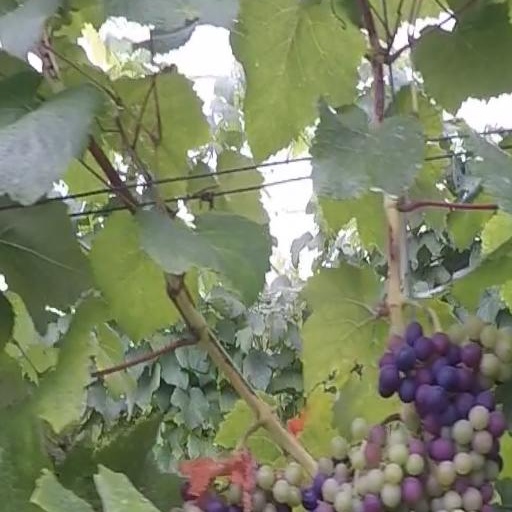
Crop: grape